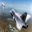
Label: airplane